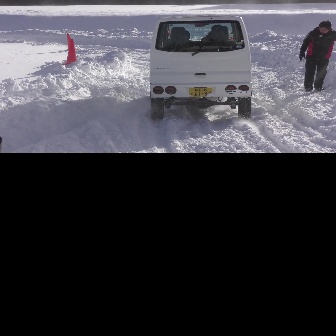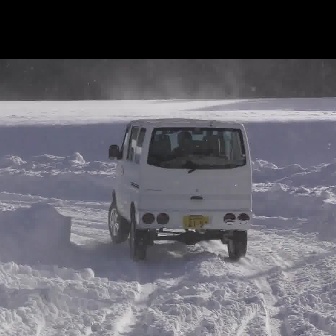
  Please identify the target specified by the bounding box [148,16,251,119] in the first image and locate it in the second image. Return the coordinates in [x_min,y_min,x_max,y_max] format.
Answer: [108,117,252,261]